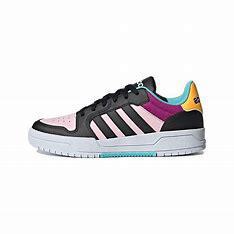
Brand: adidas
Model: neo Adidas NEO Entrap